Marcatili's method

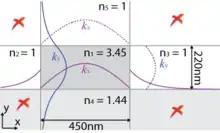
Sketch of the cross-section of a rectangular waveguide (450 nm x 220 nm). The waveguide consists of a silicon core (dark gray) on top of a silicon-dioxide layer (light-gray). Marcatili's method is sketched. The four outer quadrants are neglected. The standing waves in the core of the waveguide are sketched (blue and purple curves) and the exponentially decaying waves outside the waveguide are also sketched (blue and purple curves). The refractive index n of each of the regions is indicated.

The method can also be understood from the behavior of two planar (slab) waveguides. In his approximate method, the light zig-zags simultaneously upwards-and-downwards as well as left-and-rightwards. In a wave description, the mode is formed by a standing wave in both horizontal x-direction and vertical y-direction with wave vector (formula_1, formula_2, formula_3). The up-and-downwards zig-zag path of the light (formula_2) is given by a horizontal planar waveguide that is formed by the rectangular waveguide but with infinite width. The left-and-right zig-zag path (formula_1) is given by a vertical planar waveguide that is formed by the rectangular waveguide but with infinite height. Knowing the zig-zag paths (formula_1, formula_2) allows to compute the propagation velocity of the light in the waveguide (or equivalently, the effective refractive index).